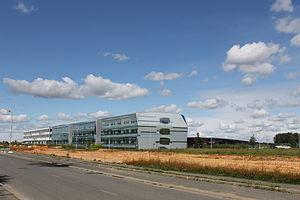
Le Pôle commun de recherche en informatique, à droite à côté de Digiteo, en août 2014 (Gif-sur-Yvette, Paris-Saclay).
Le Pôle commun de recherche en informatique a été créé en janvier 2002 par le CNRS, l'École polytechnique, l'INRIA, et l'Université Paris-Sud 11.